Juan Castillo (American football)

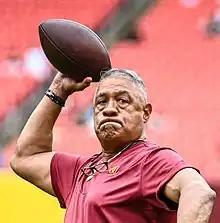
Castillo in 2022

Juan Castillo (born October 8, 1959) is an American football coach who is currently an offensive analyst for the University of Michigan. He played college football at Texas A&I as a linebacker and played for the San Antonio Gunslingers of the United States Football League (USFL) in the mid-1980s. Castillo then coached high school and college football before joining the Eagles in 1995 as an offensive assistant. He has served as both a coach for tight ends and offensive line.